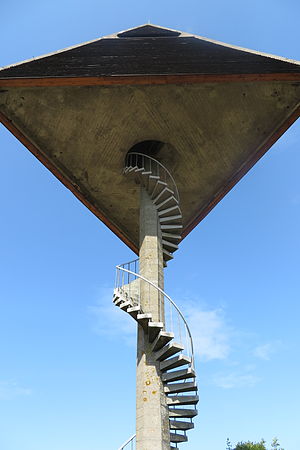
Svaneke Vandtårn / Billeder
Svaneke, Bornholm, Vandtårn
Svaneke Vandtårn er et trebenet vandtårn tegnet af Jørn Utzon og beliggende i Svaneke på Bornholm. Vandtårnet er opført i 1952 og er støbt i jernbeton. Inspirationen til tårnet kom fra gamle sømærker. Tårnet blev bygningsfredet i 1990.